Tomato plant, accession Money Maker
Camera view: tilt-top (135 deg); turntable rotation: 150 degrees
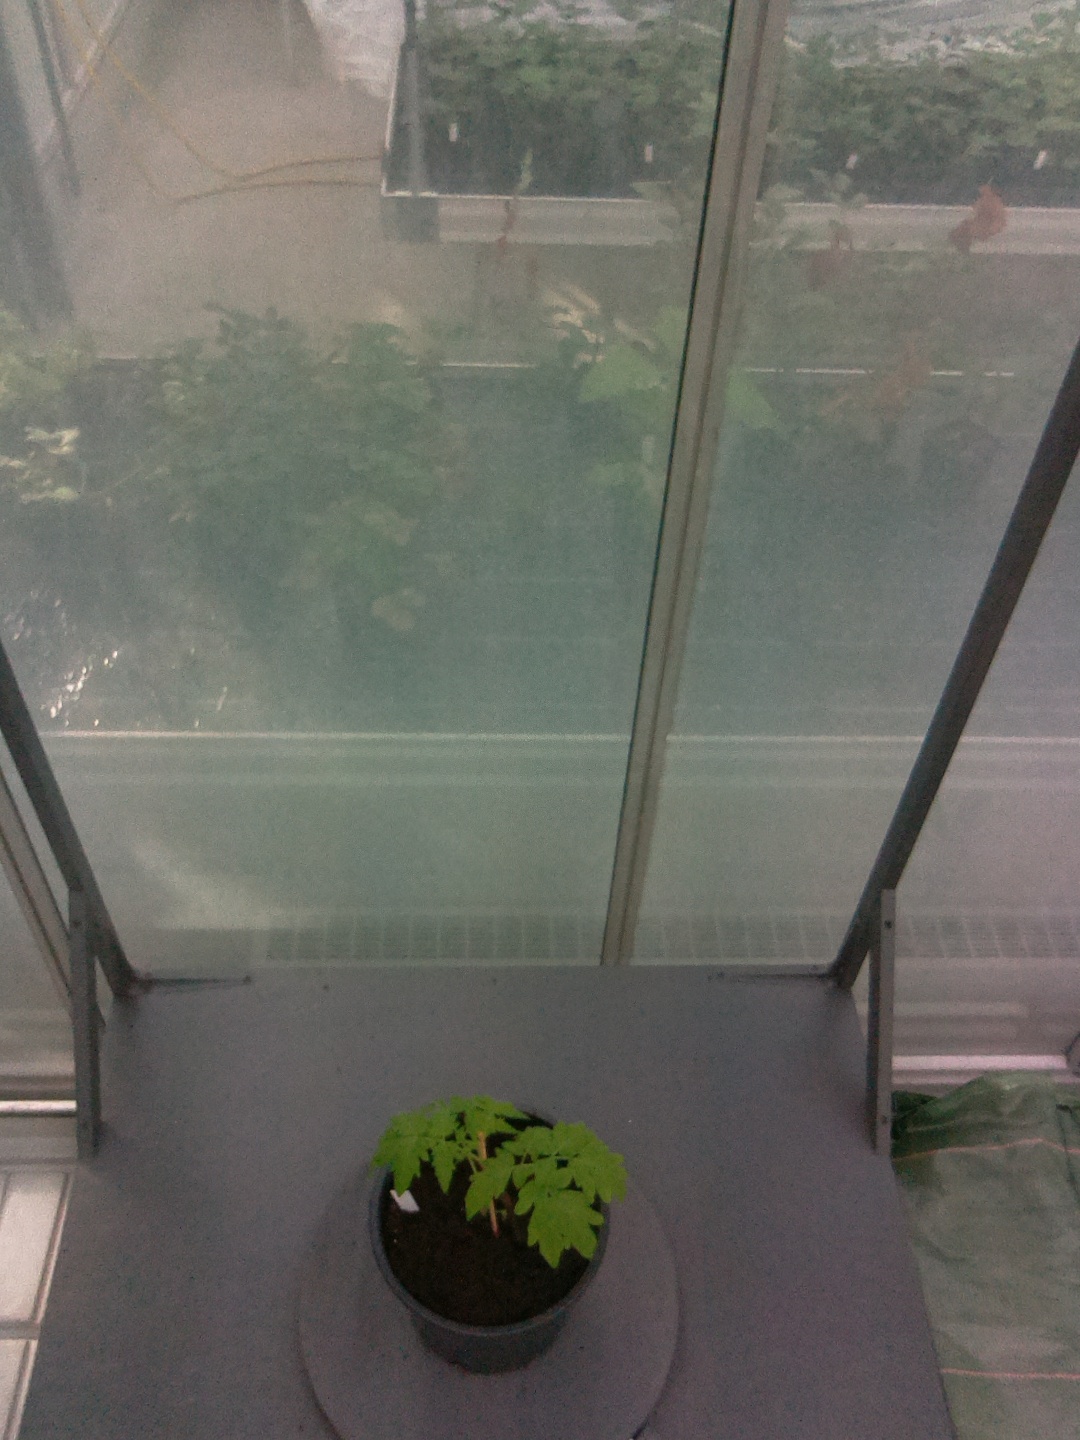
BBCH growth stage 13: 6 of true leaves visible